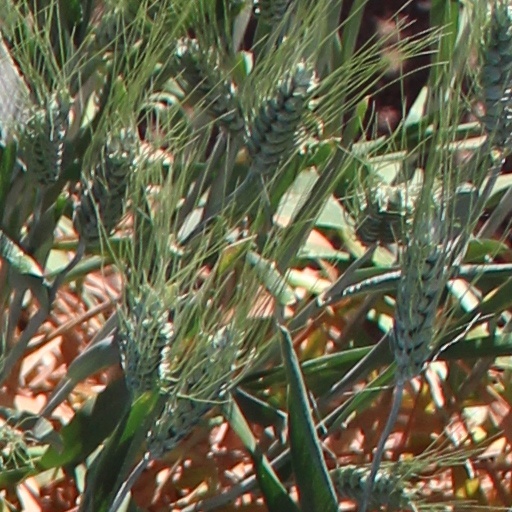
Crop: wheat